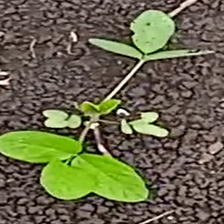
Weed species: Asian_Pigeonwings_(Clitoria Ternatea)